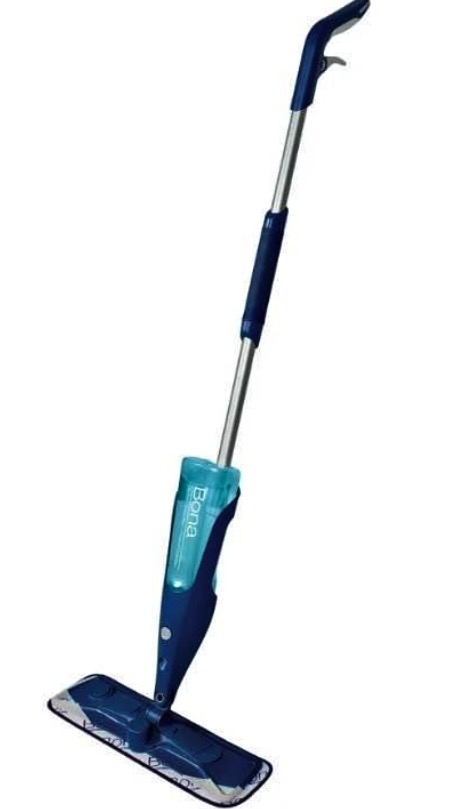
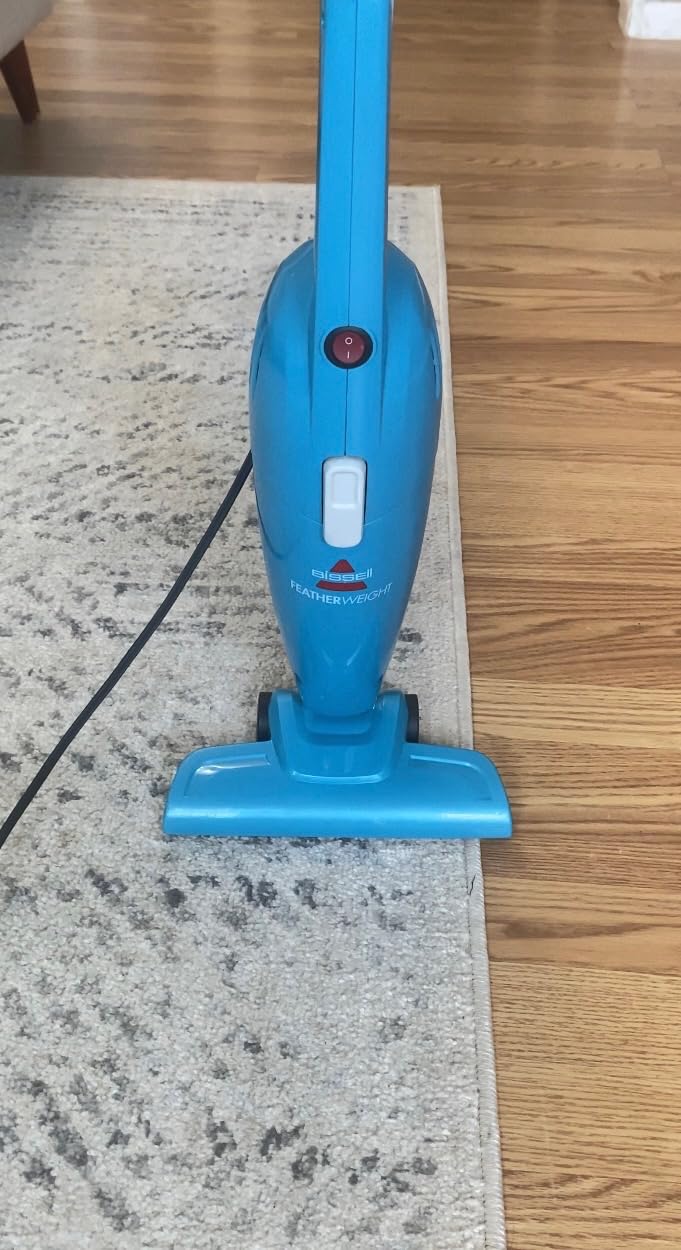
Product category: items_vacuum
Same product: no